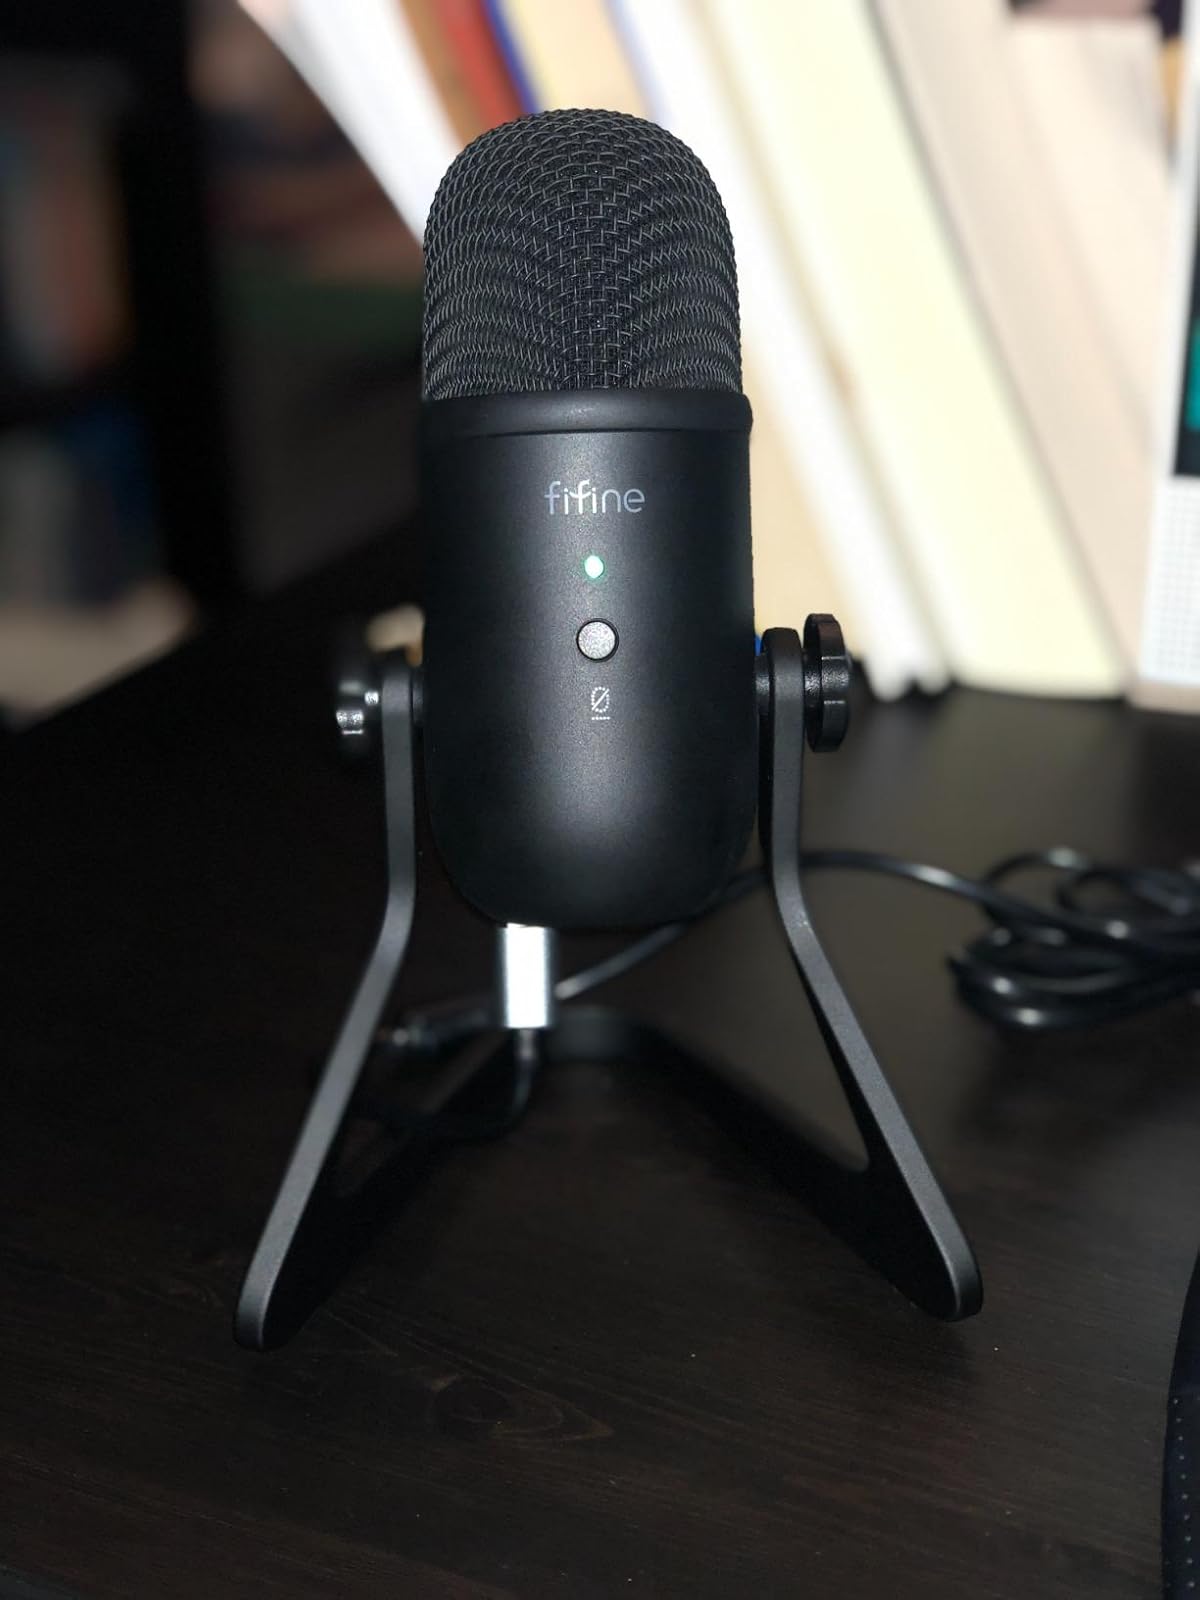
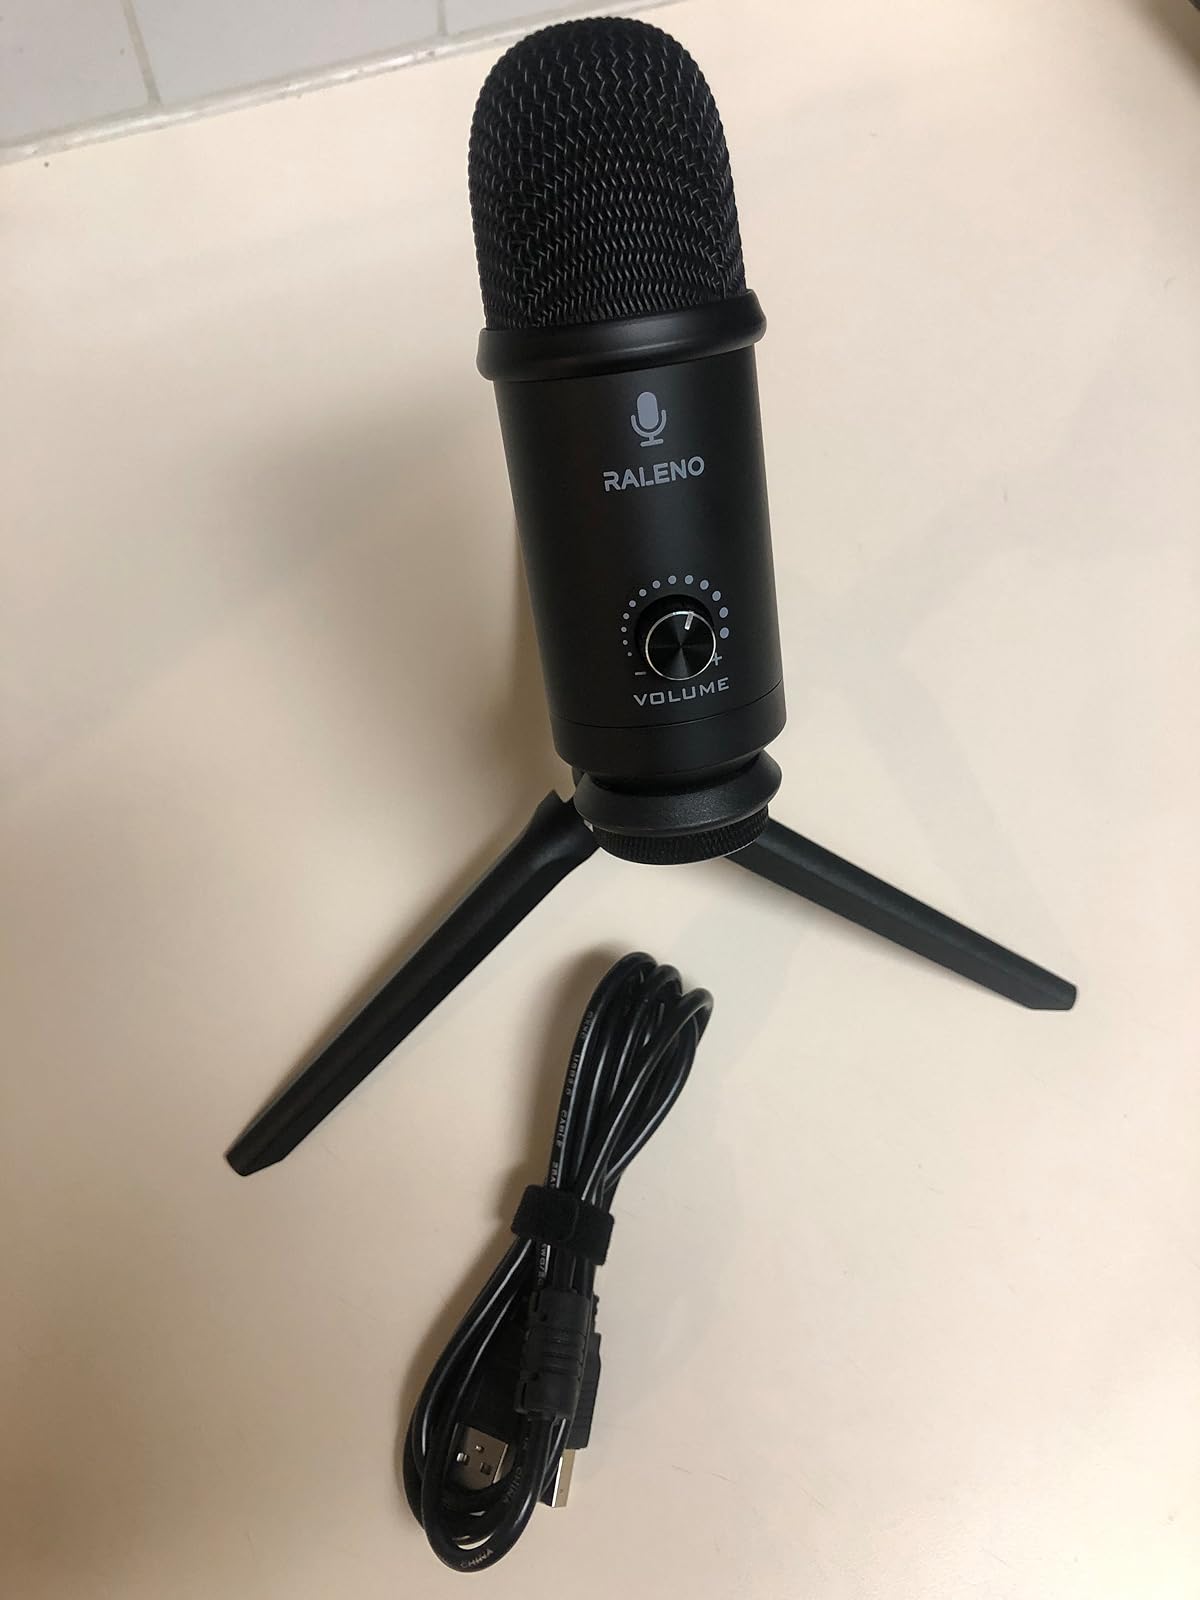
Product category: microphone
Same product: no